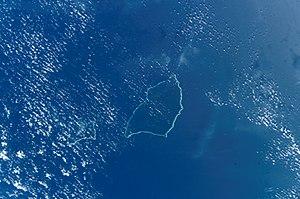
L'Atoll Aur est un atoll de 42 îles dans l'Océan Pacifique faisant partie des îles Marshall.
Maloelap est un atoll de l'océan Pacifique. Il s'agit d'un district des îles Marshall. En 1999, il comptait 856 habitants.